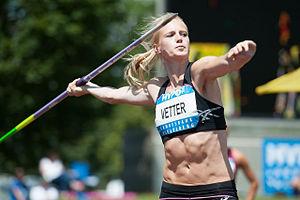
Anouk Vetter est une athlète néerlandaise, spécialiste des épreuves combinées.